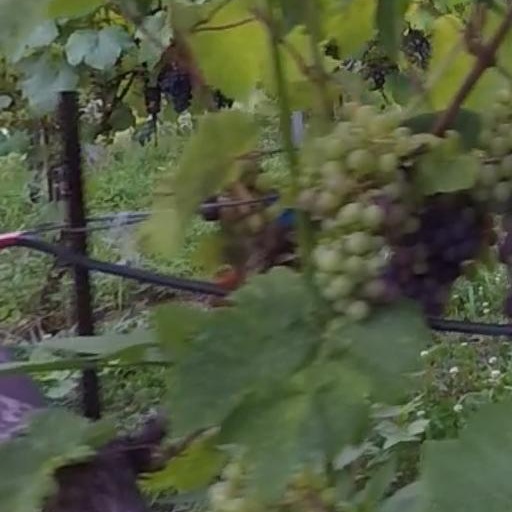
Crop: grape